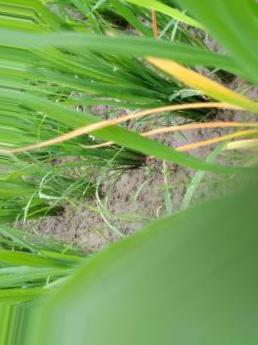
Nhãn: Tungro virus